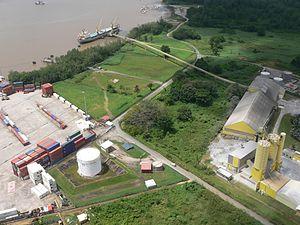
Grand port maritime de guyane - Dégrad des cannes
Le port de commerce de Dégrad des Cannes est un grand port maritime situé en Guyane. Depuis le 1ᵉʳ janvier 2013, il est dénommé « Grand Port Maritime de la Guyane ». Son sigle est GPM-Guyane.